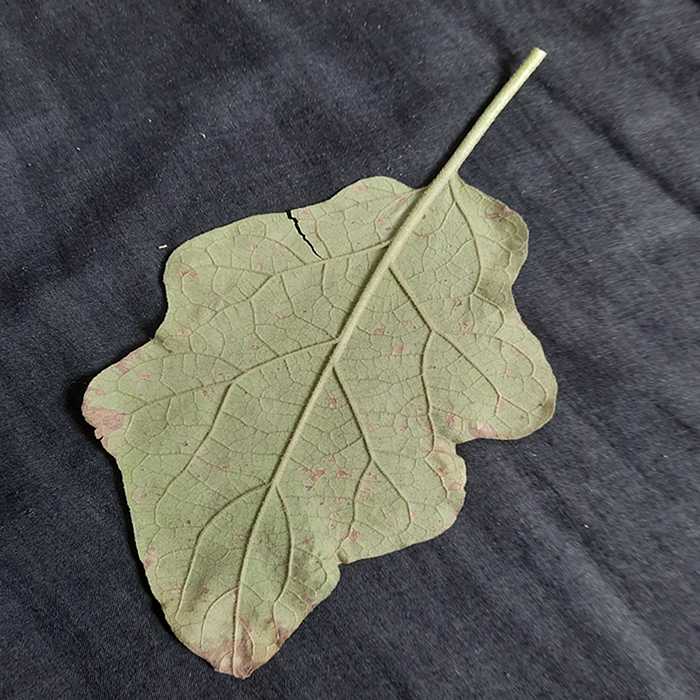
Plant: Eggplant
Label: Eggplant Cercopora leaf spot